Charles Horace Watkins

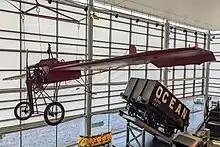
The "Robin Goch" at the National Waterfront Museum, Swansea

Charles Horace Watkins (1887–1976) was an inventor and aviation pioneer who built the first engine-powered aeroplane in Wales, a red monoplane called the "Robin Goch" (Welsh for "Red Robin").